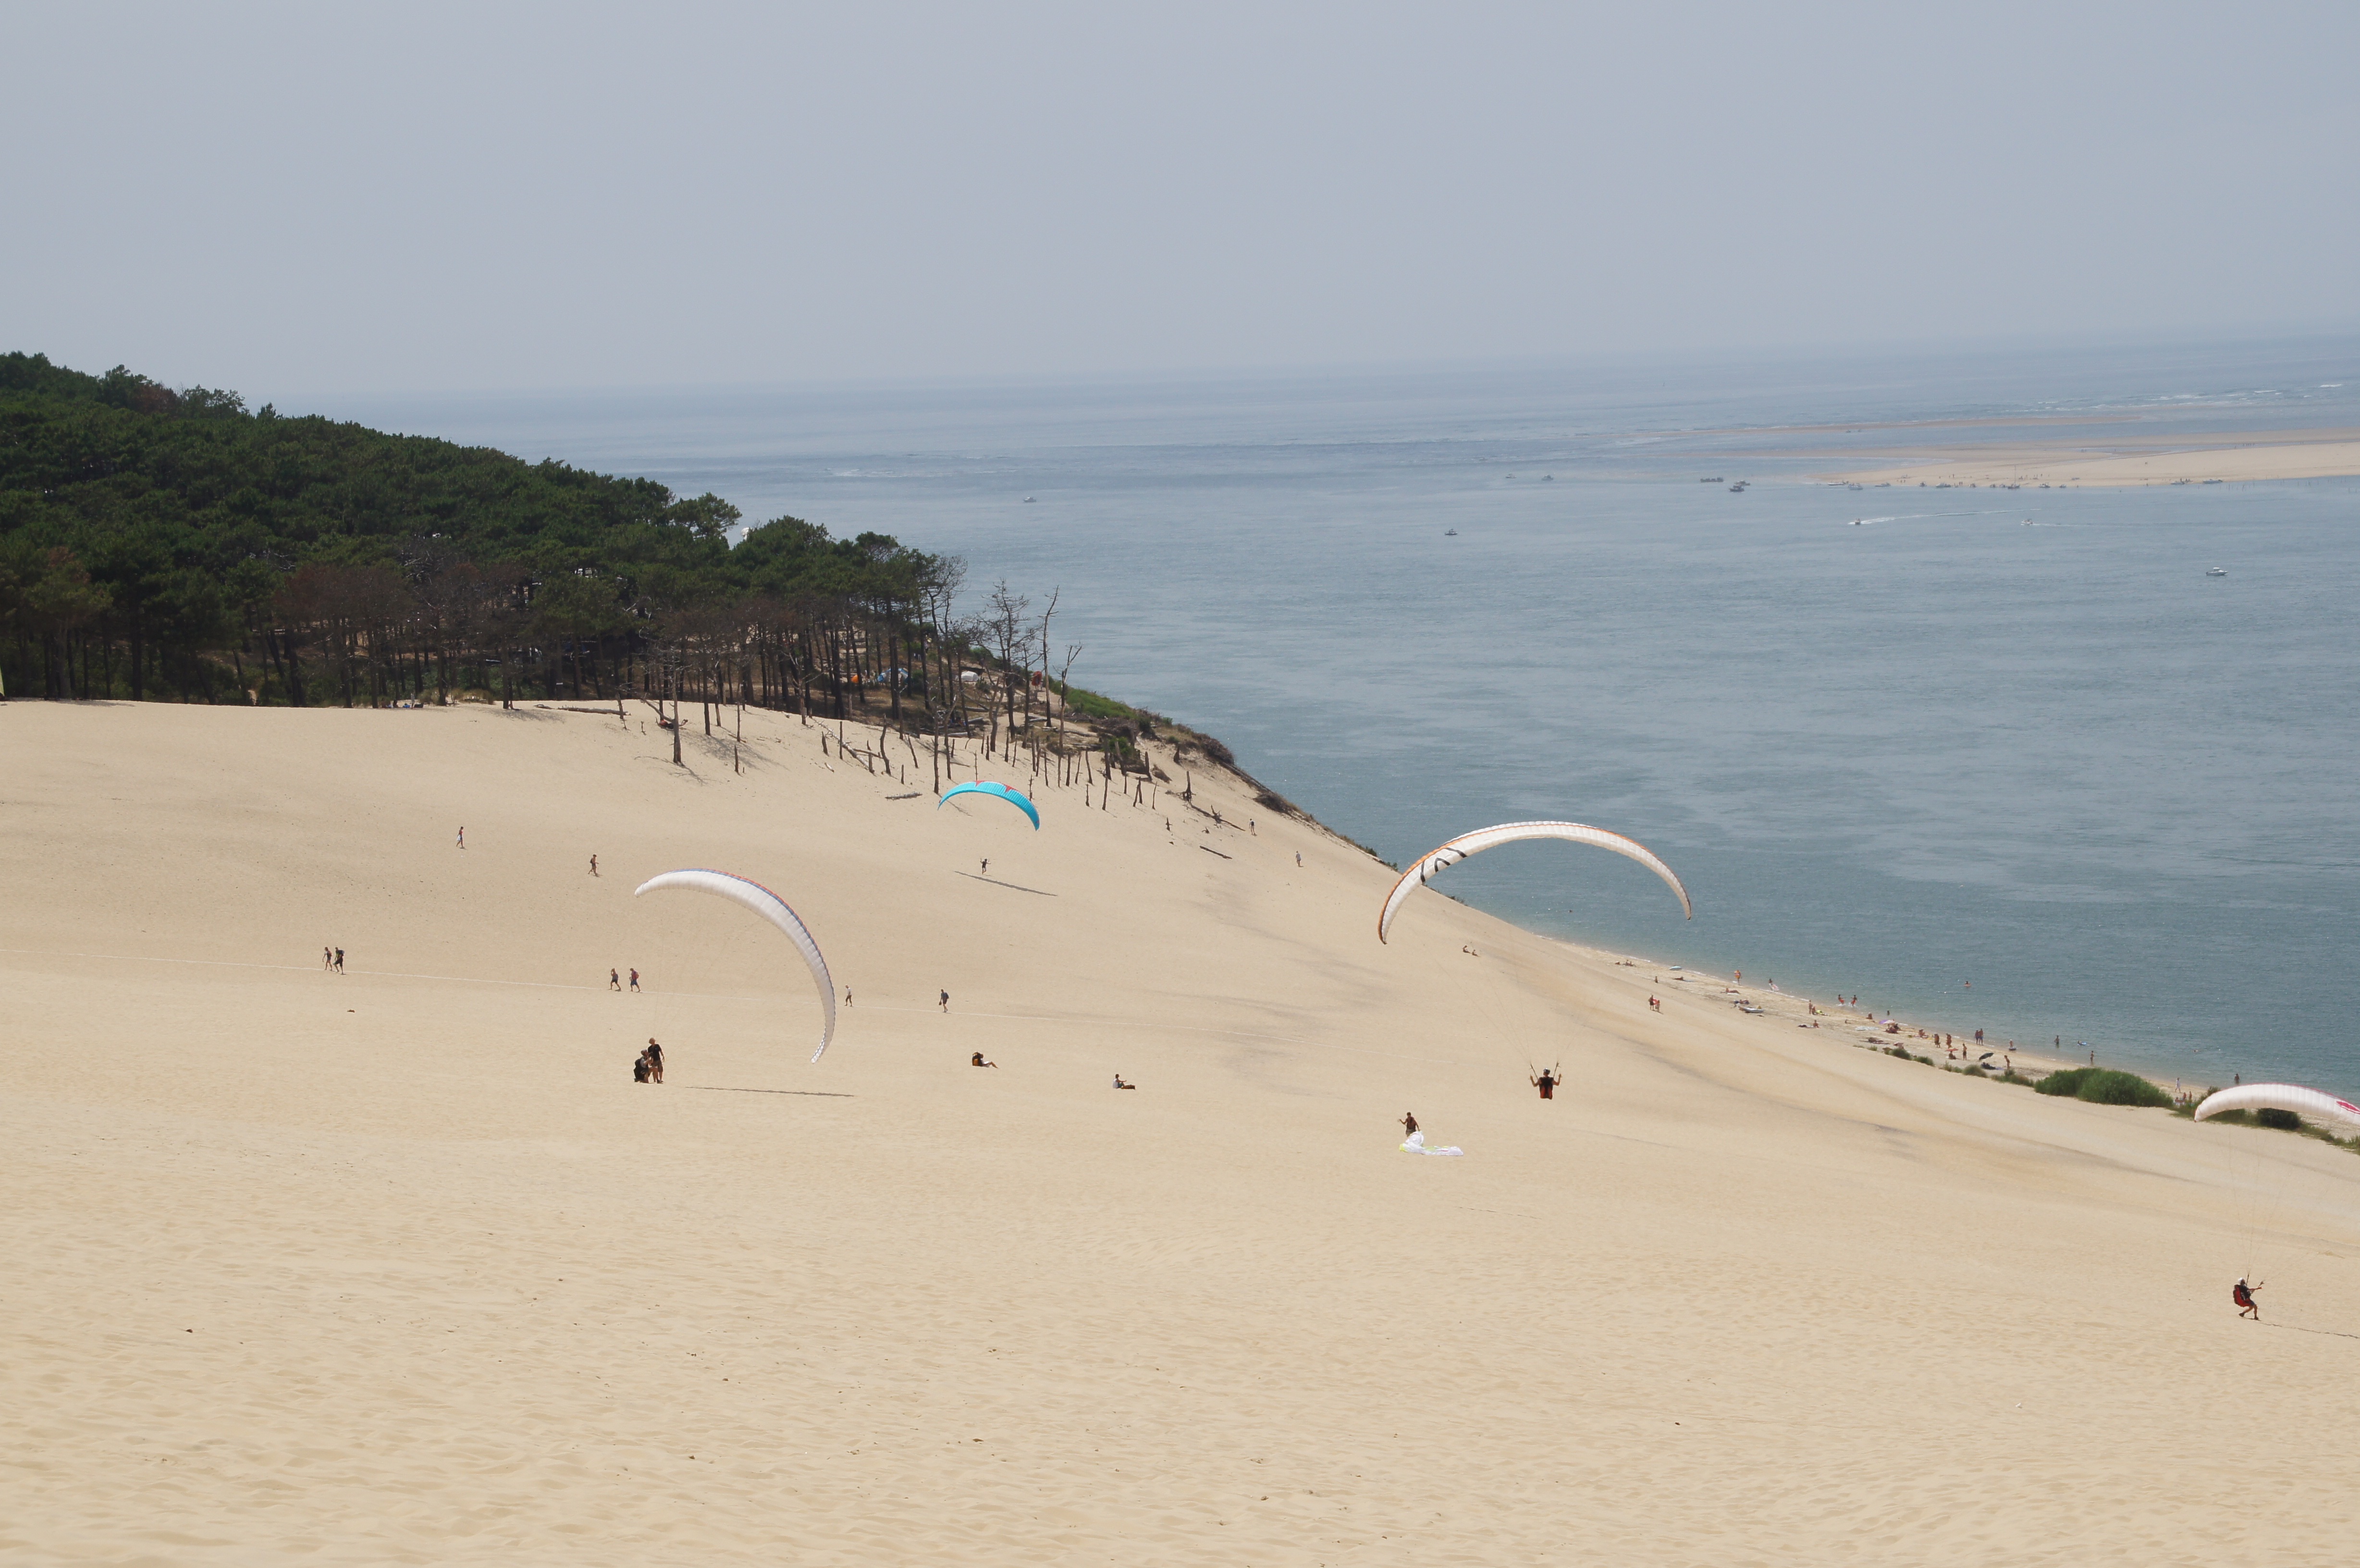
beach, sea, coast, sand, ocean, mountain, sky, sport, dune, shore, wave, fly, sand dune, france, freedom, material, paragliding, body of water, paraglider, grande, you, wide, atlantic, habitat, kitesurfing, cape, atlantic coast, landform, arcachon, natural environment, geographical feature, aeolian landform, wind wave, pilat, dune du pilat, dune you pilat, dune pyla you